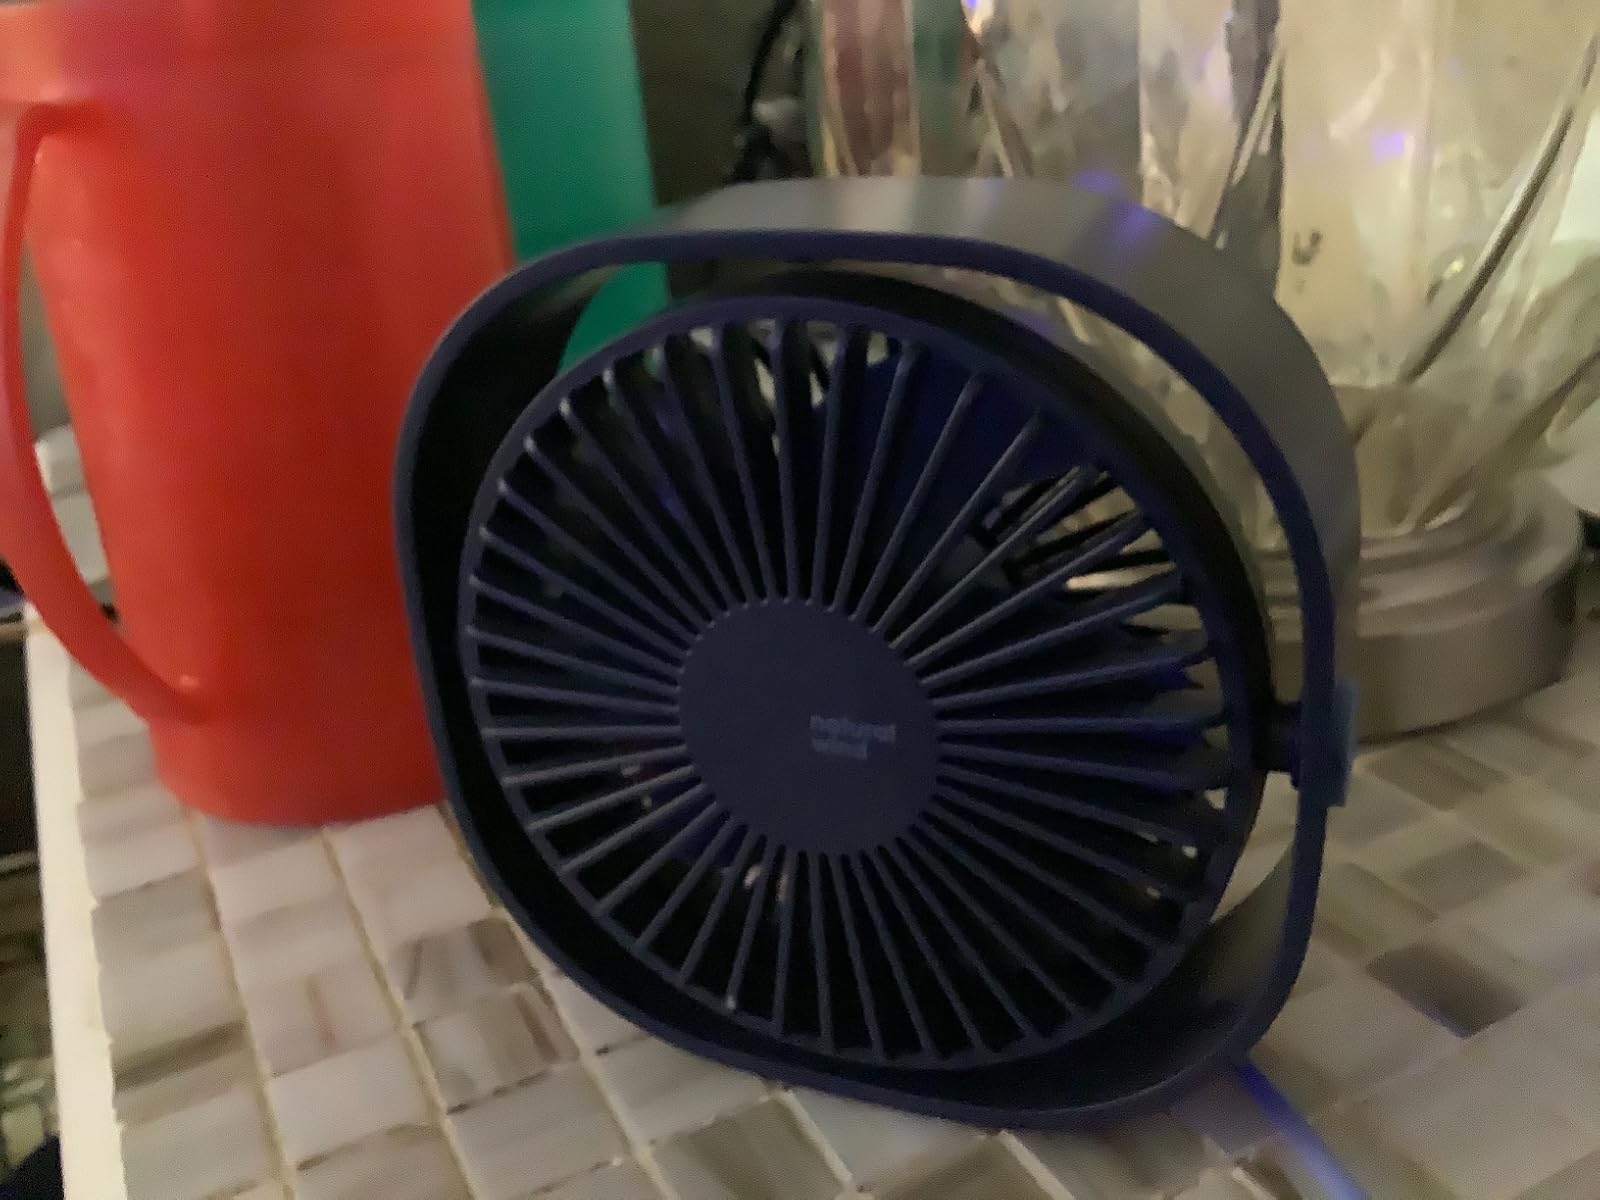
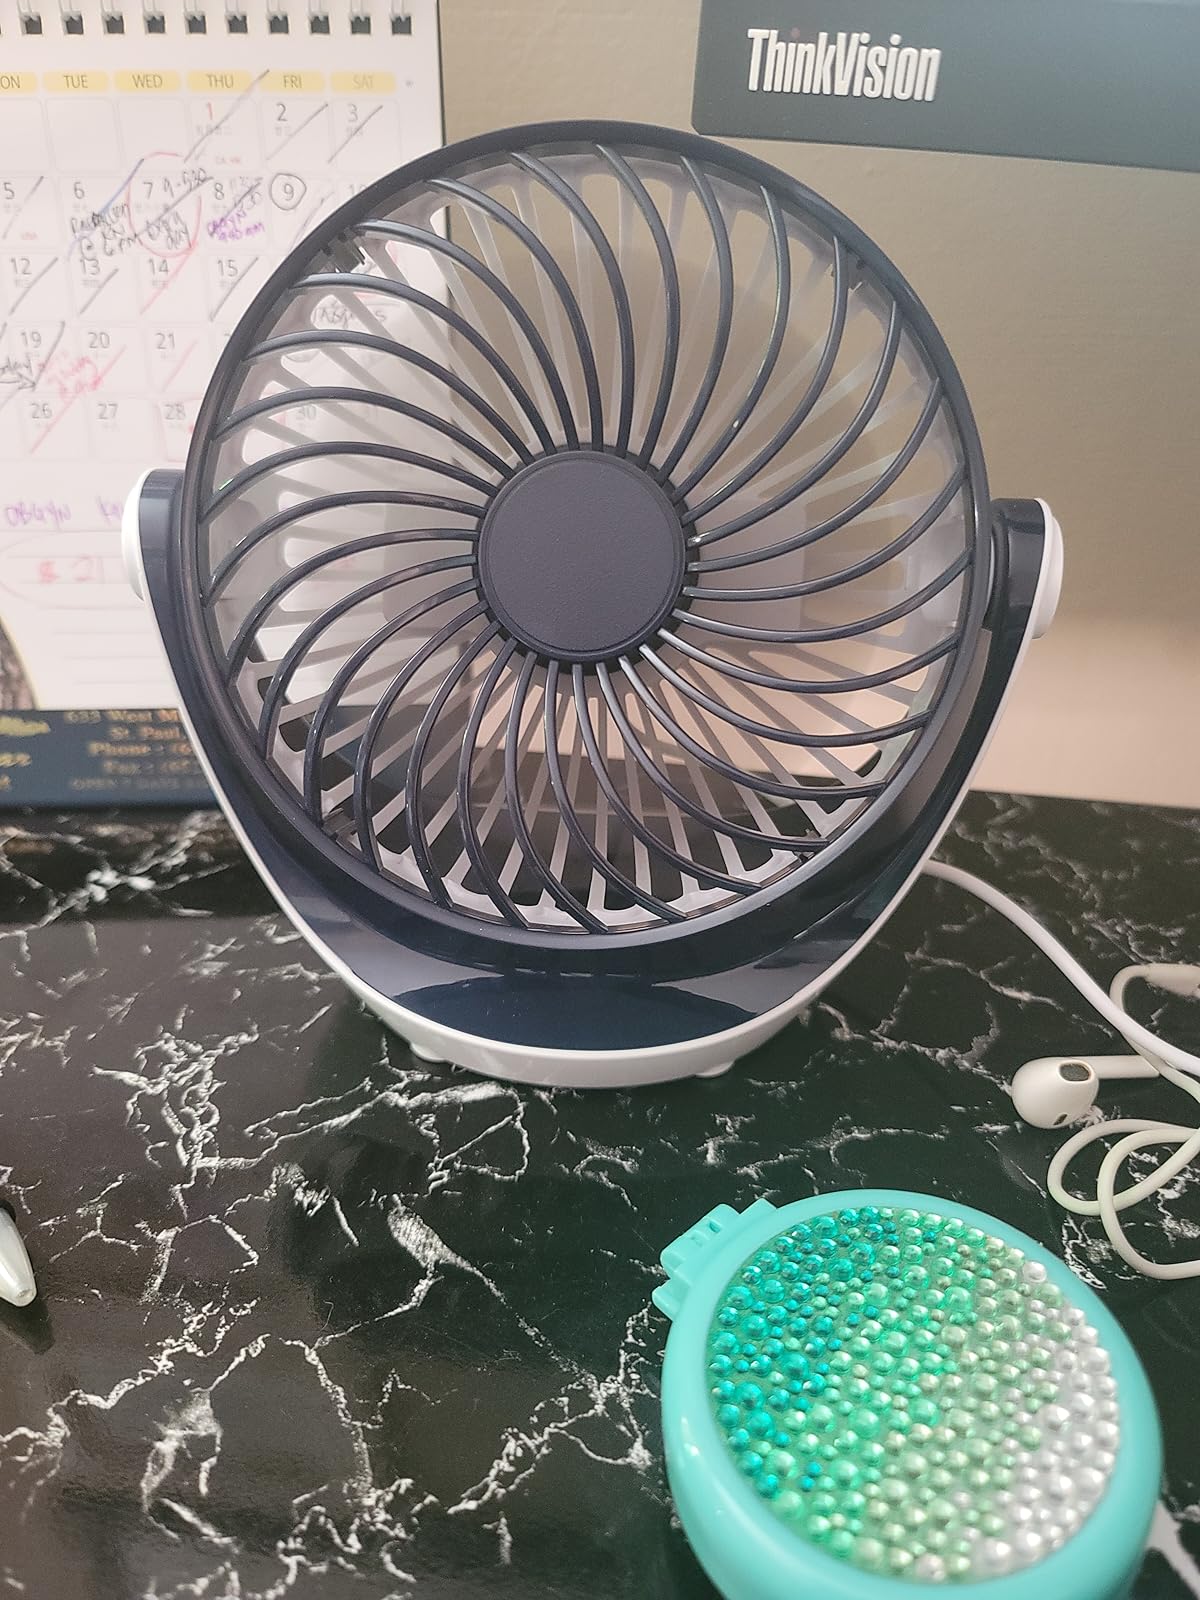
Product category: fan
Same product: no